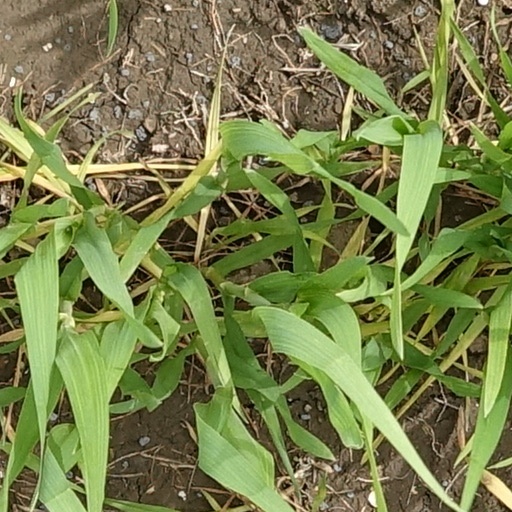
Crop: wheat